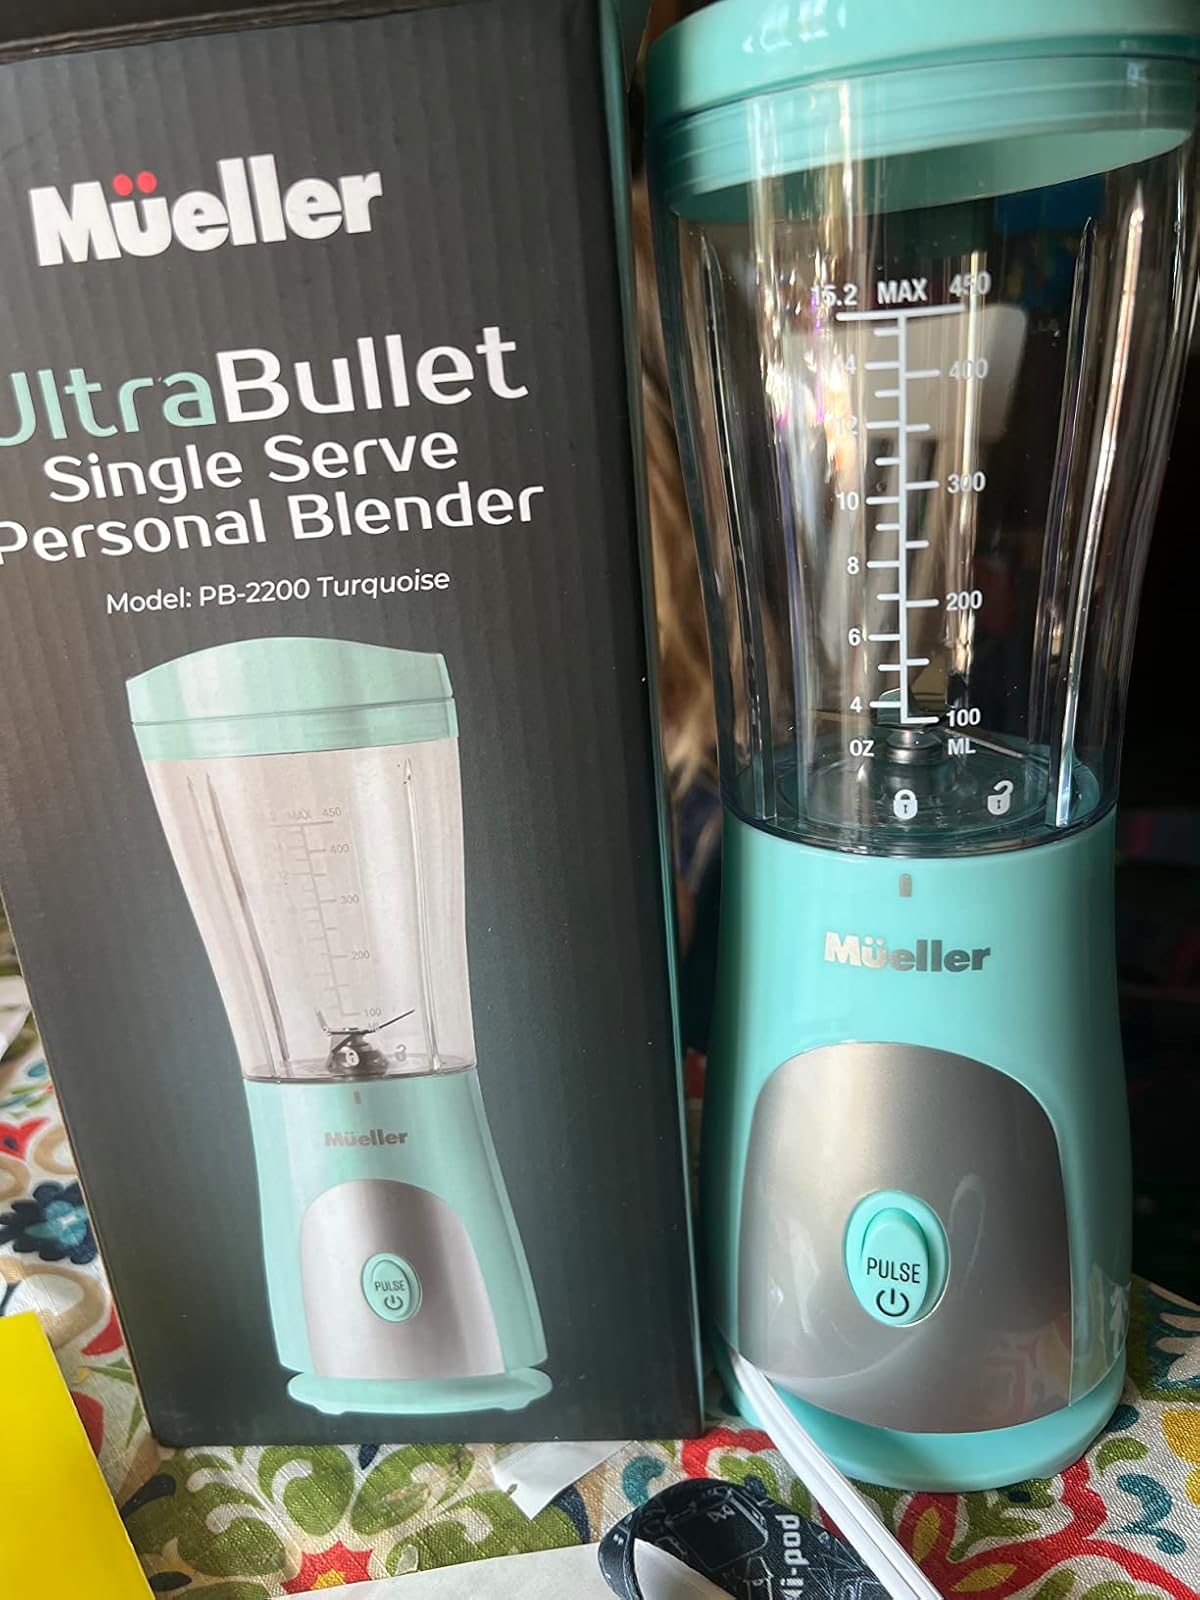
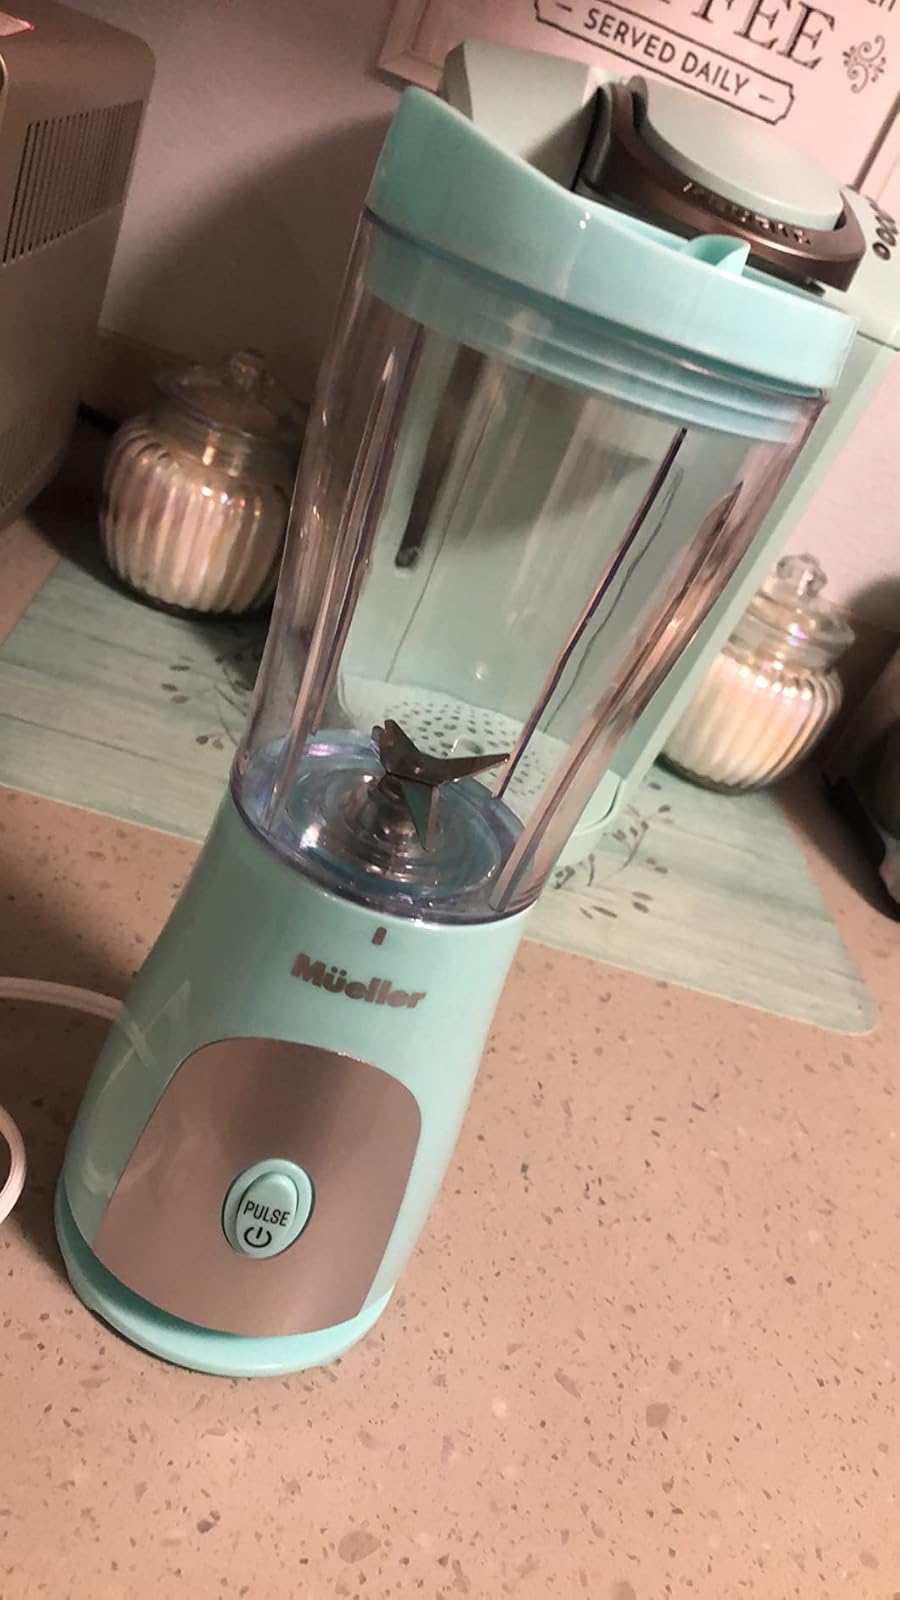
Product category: items_blender
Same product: yes